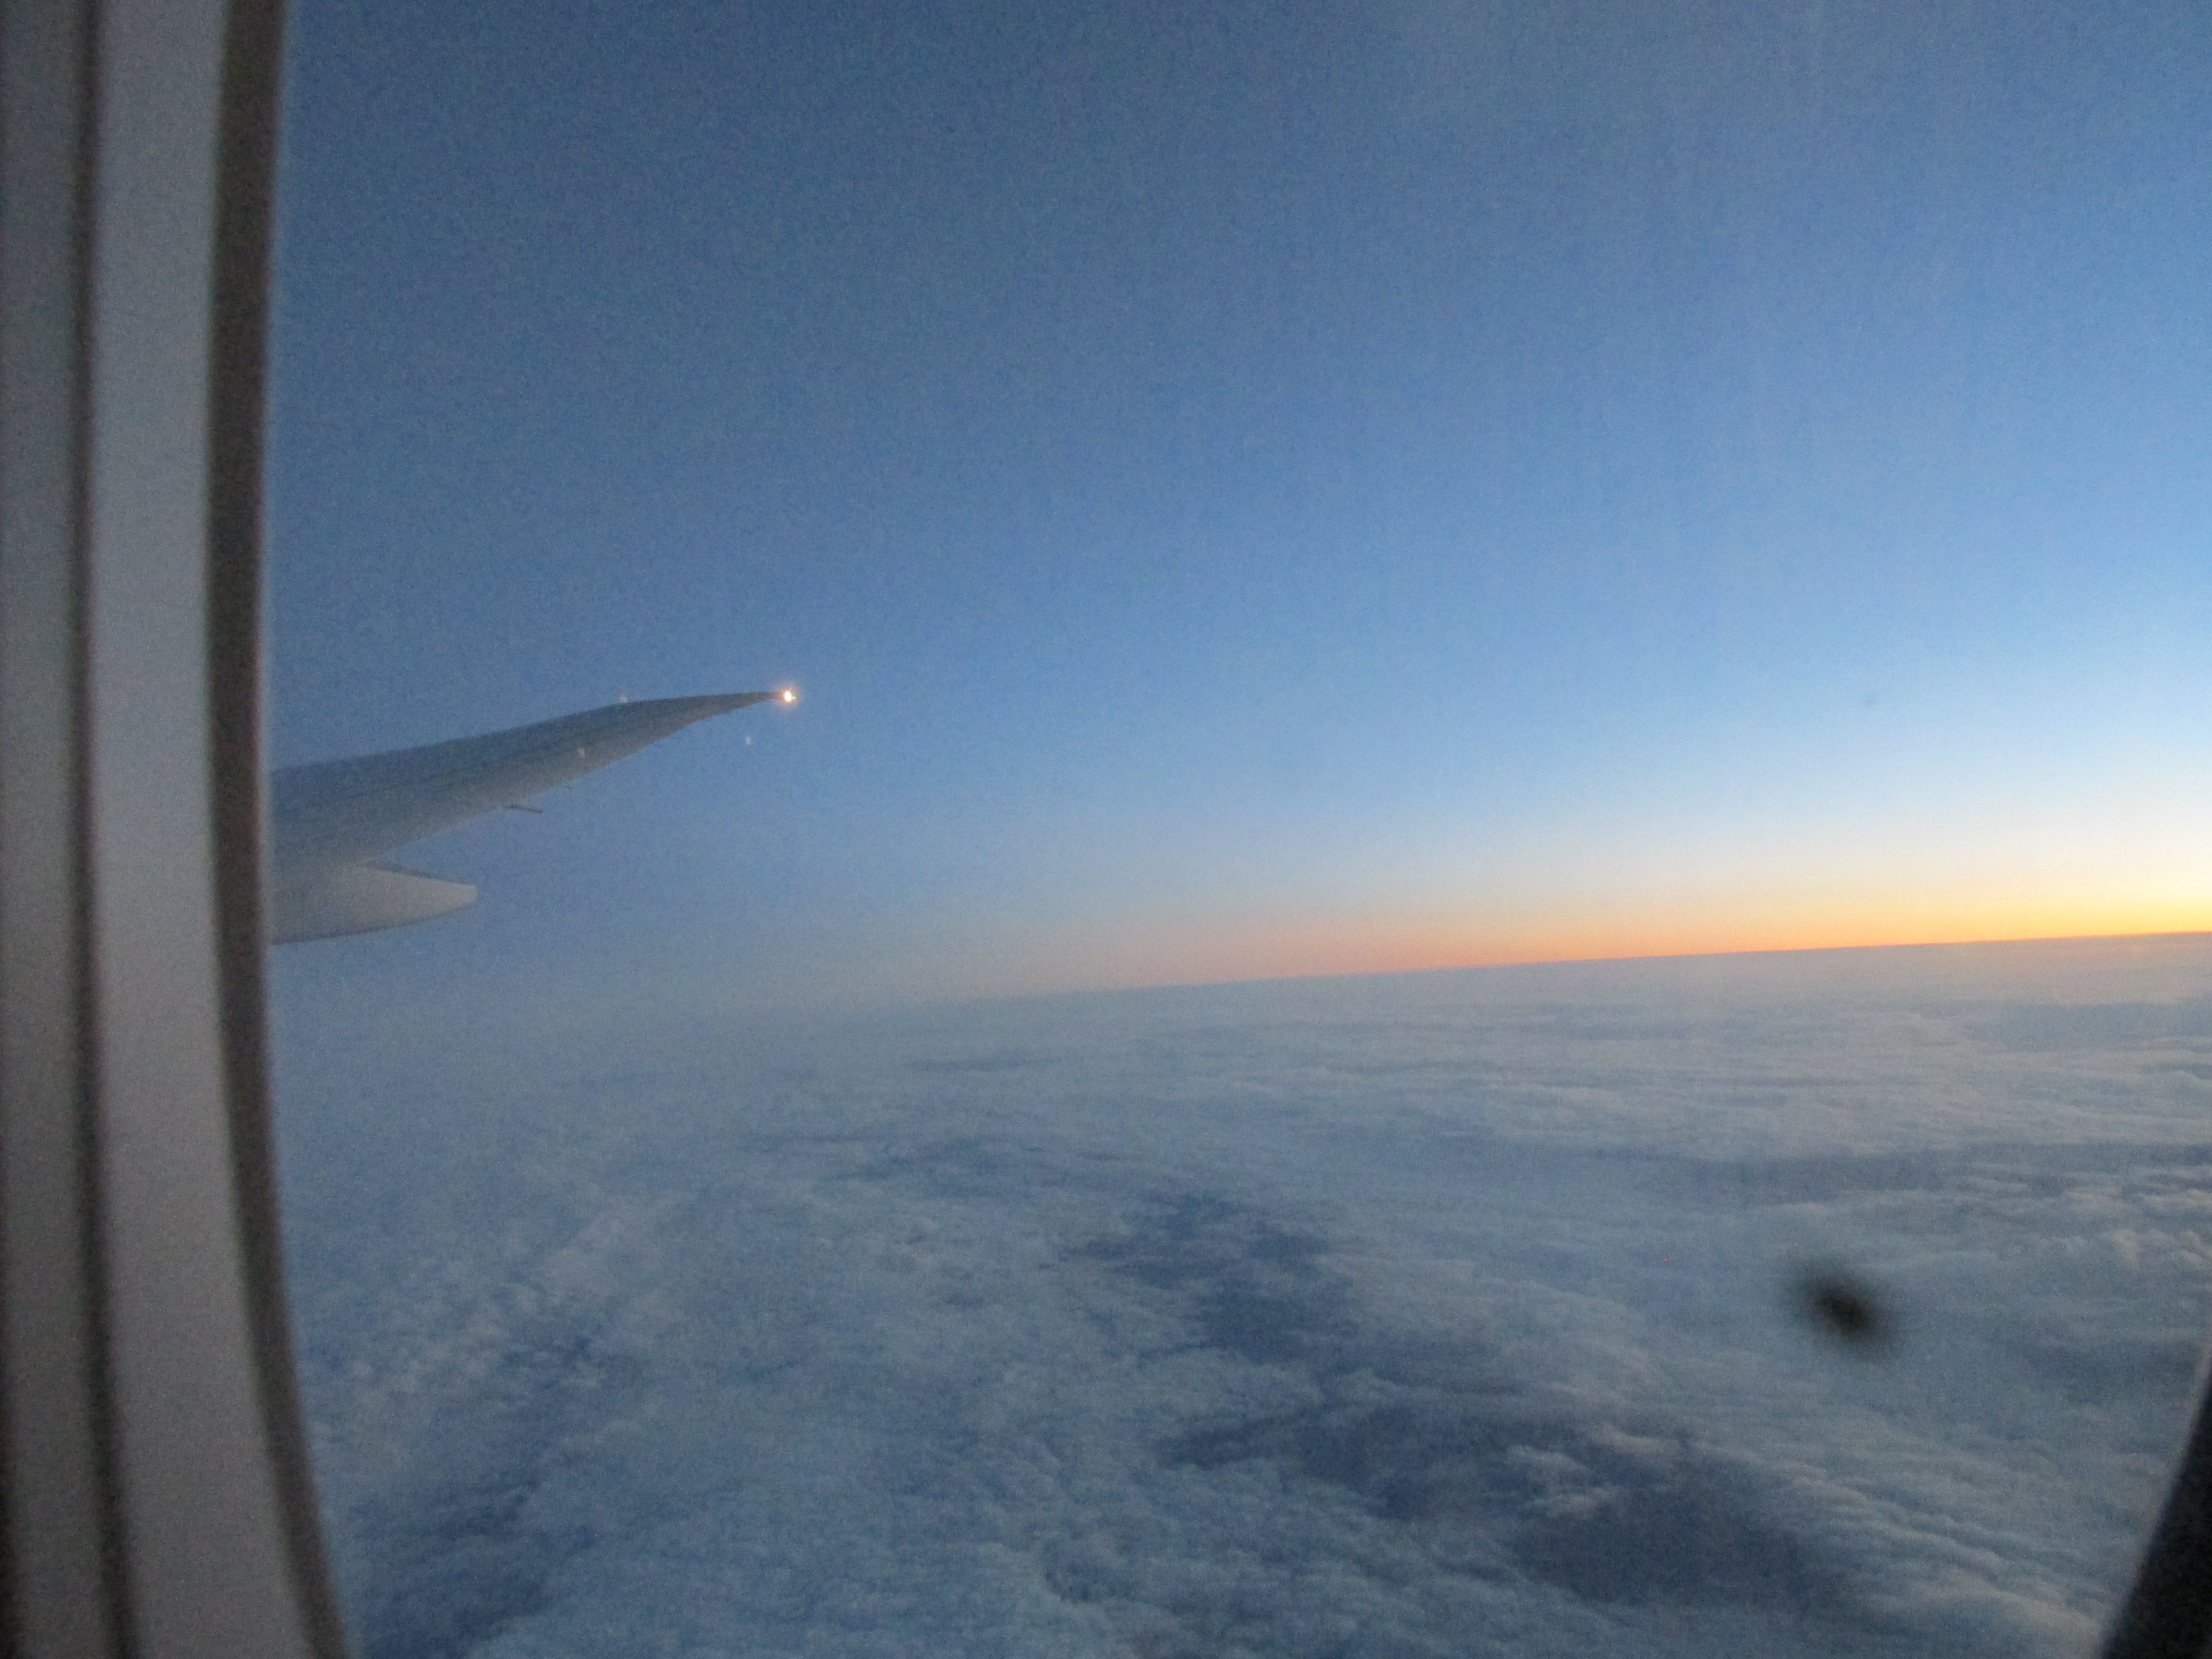
natural, sky, air travel, horizon, atmosphere, airline, wing, cloud, sea, ocean, airliner, aerospace engineering, airplane, vacation, flight, window, meteorological phenomenon, evening